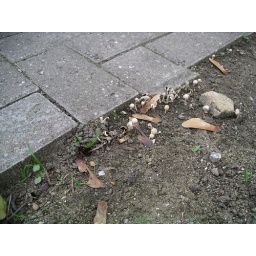
Tiny mushrooms i found growing around the tree in the street outside my house. Life = UNSTOPPABLE.